Stable phosphorus radicals

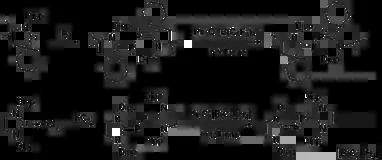
Synthesis of [(cAAC)2P2]•+ and [(NHC)2P2]•+ via oxidation with PhCB(CF) by Bertrand and co-workers.

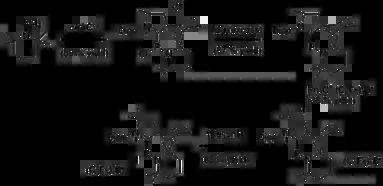
Synthesis of [(TMP)P(cAAC)] via oxidation with PhC (CF)B by Bertrand and co-workers.

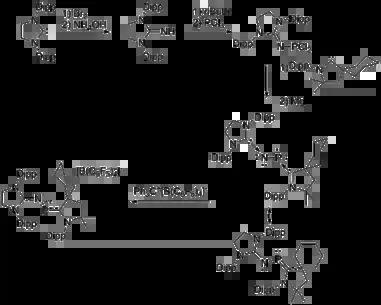
Synthesis of [bis(carbene)-PN] visa oxidation with hC (CF)B by Bertrand and co-workers.

In 2010, the Bertrand group found that carbene-stabilised diphosphinidenes can undergo one-electron oxidation in toluene with PhCB(CF) at room temperature in inert atmosphere to produce radical cations (Dipp=2,6-Diisopropylphenyl). The Bertrand group reported the synthesis of [(cAAC)P] , [(NHC)P] and [(NHC)P] . The EPR signal for [(cAAC)P2]•+ is a triplet of quintents, resulting form coupling to with 2 P nuclei and a small coupling with 2 N nuclei. NBO analysis showed spin delocalisation across two phosphorus atoms (0.27e each) and nitrogen atoms(0.14e each). Contrastingly, the [(NHC)P]complex showed delocalisation mostly on phosphorus (0.33e and 0.44e) with little contribution of other elements. Other diradicals synthesised by the Bertrand group involved species single phosphorus atoms. These included [(TMP)P(cAAC)] where spin is localised on phosphorus (67%) and [bis(carbene)-PN] with spin density distributed over phosphorus (0.40e), central nitrogen atom (0.18e), and N atom of cAAC (0.19e). Treatment with this later cation with KC returns it to its neutral analogue.